Punta Merciantaira

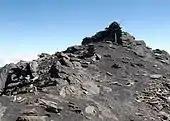
Mountain top.

The summit of the Grand Glaiza can be easily accessed starting from "Les Fonts" (commune of Cervières) in less than 4 hours' walk following a waymarked footpath. The easiest route from the Italian side, starting from Grange di Thuras (Cesana Torinese), is longer and requires a good hiking experience.